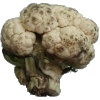
Label: Cauliflower 1